Workington

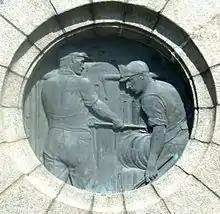
War memorial tribute to local workers in heavy industries

In 2006, Washington Square, a £50 million shopping centre and mixed-use complex, was opened to replace the run-down St John's Arcade, built in the 1960s and 1970s. In 2007, the Royal Institution of Chartered Surveyors named Washington Square the "best commercial project" in North West England.